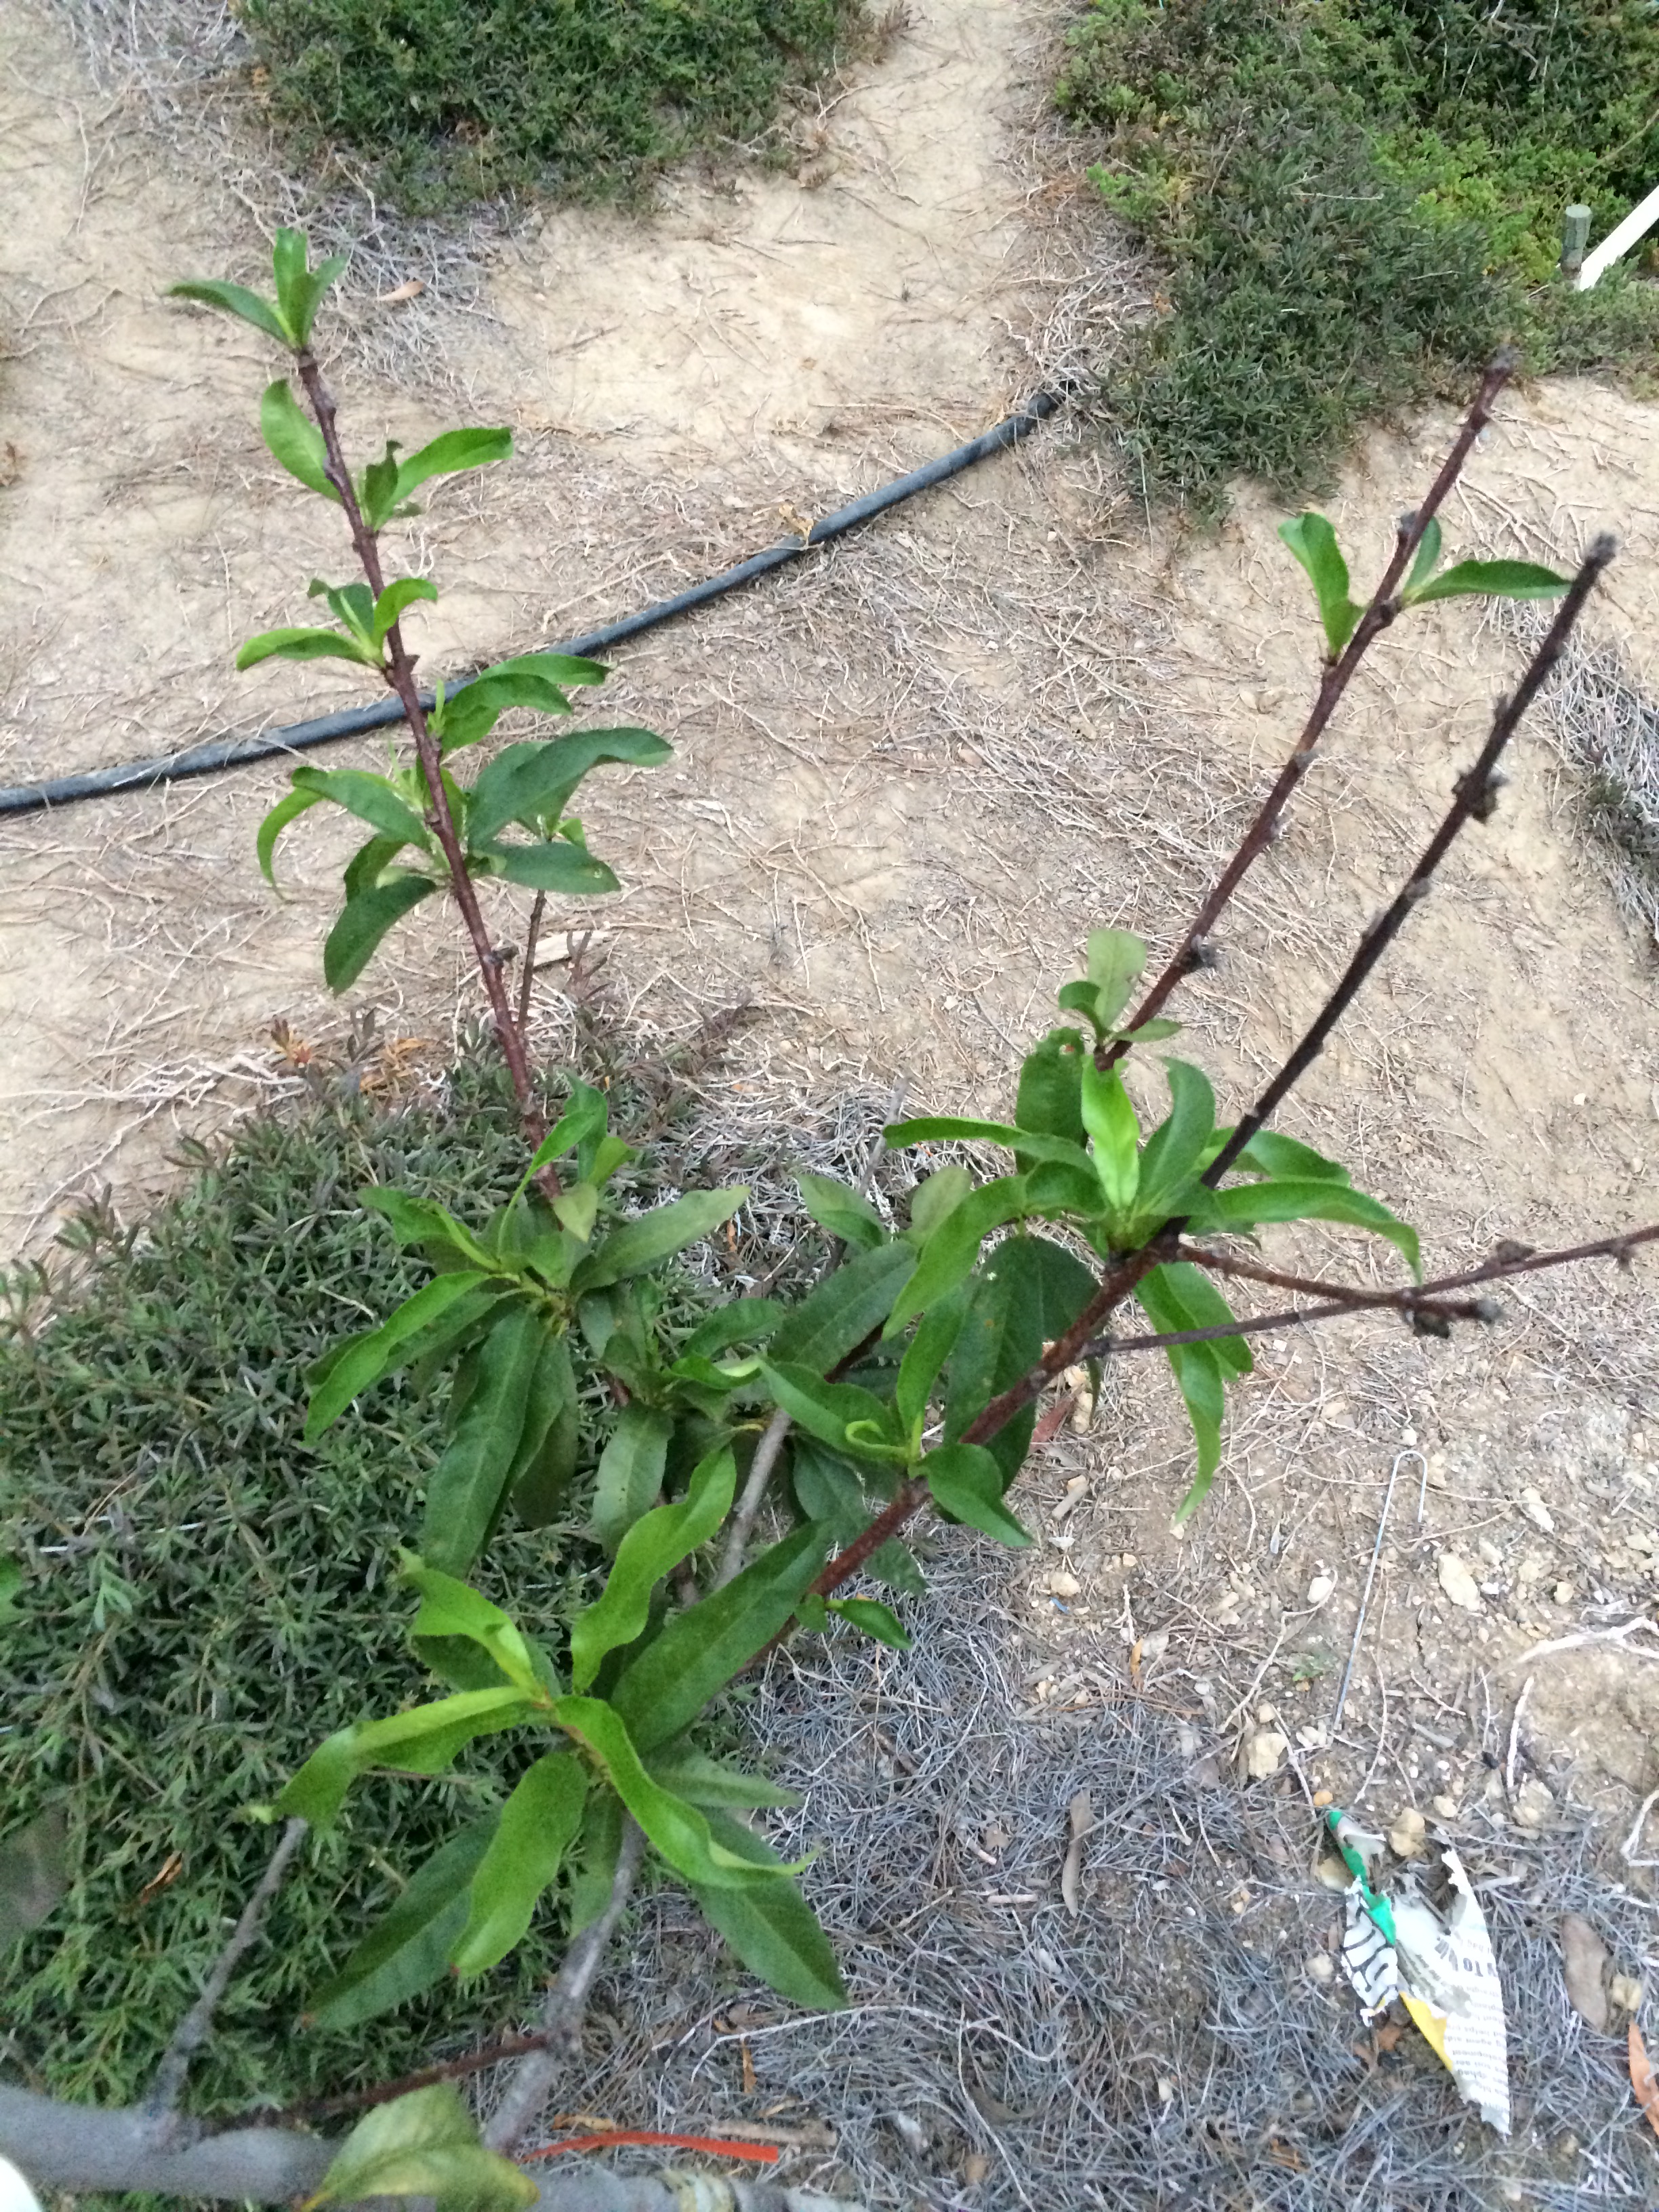
Labels: Peach leaf, Peach leaf, Peach leaf